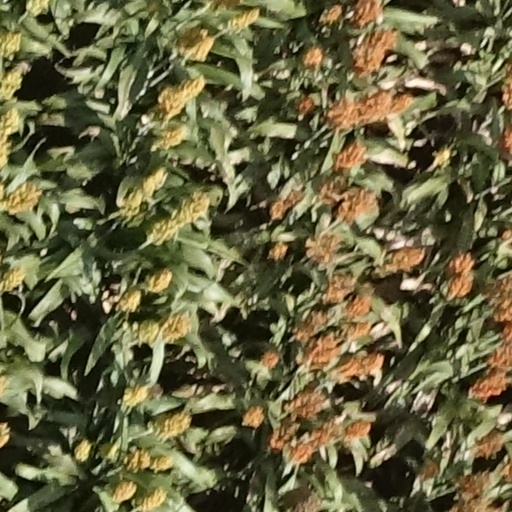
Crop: sorghum